USS Stark incident

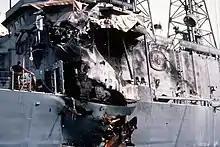
Damage to s hull and superstructure in the Persian Gulf

"Stark" arrived at Bahrain the following day, 18 May 1987. There she was temporarily repaired by the destroyer tender before setting a course for Mayport Naval Station, Florida, the ship's home port. A court of inquiry under Rear Admiral Grant Sharp was formed to investigate the incident and later Captain Brindel was recommended for court-martial but was ultimately only reprimanded and relieved of duty. The flag officer in charge of the operation, Rear Admiral Harold Bernsen, was found blameless and continued in his post. It was found that "Stark" was outside the exclusion zone and had not violated neutrality as the Iraqis claimed. Iraq apologized, and Saddam Hussein said that the pilot mistook "Stark" for an Iranian tanker.